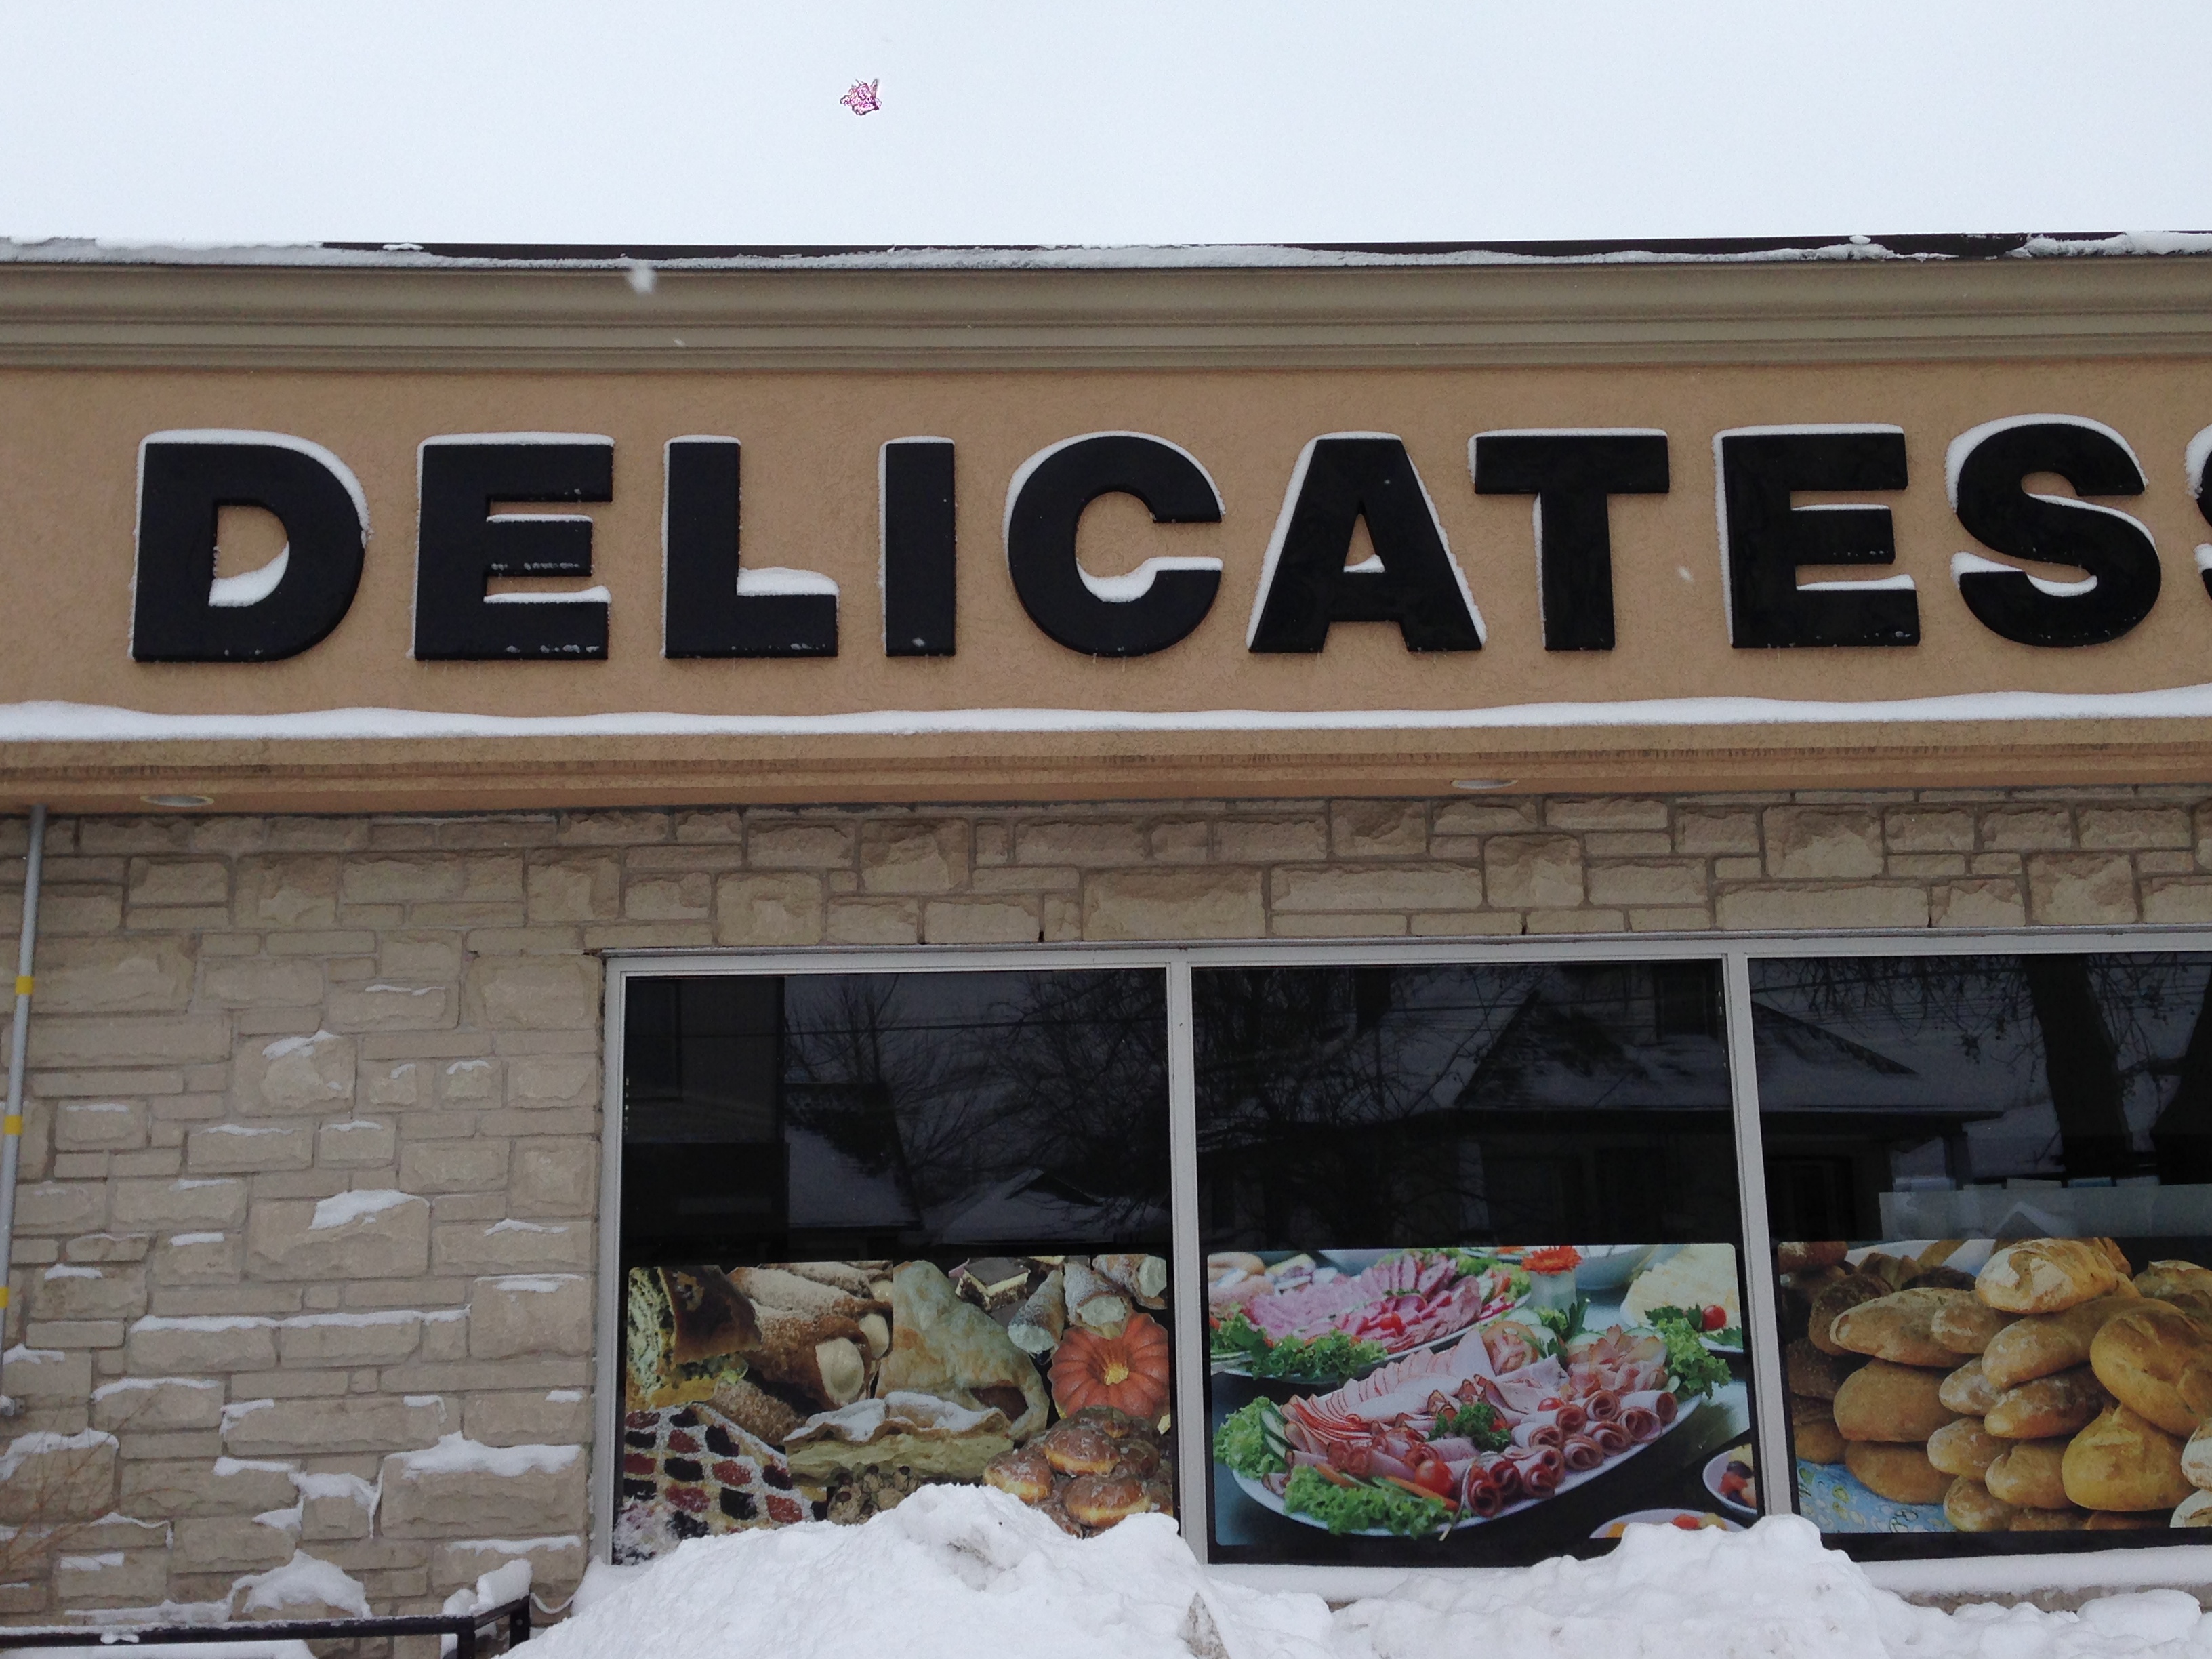
restaurant, sign, signage, bakery, uploaded by flickrmobile, flickriosapp filter nofilter